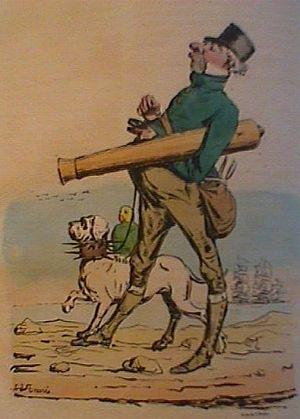
Charles-Joseph Traviès de Villers, dit Traviès, né le 21 février 1804 à Wülflingen dans le canton de Zurich, et mort le 13 août 1859 à Paris, est un peintre et caricaturiste suisse, naturalisé français.
La Silhouette, sous-titré album lithographique : Beaux-arts, dessins, mœurs, théâtres, caricatures, est un journal hebdomadaire illustré paru à Paris du 24 décembre 1829 au 2 janvier 1831. Un volume sous-titré journal des caricatures était constitué tous les trois mois. Il fut fondé par deux imprimeurs lithographes, Charles Ratier et Sylvestre-Nicolas Durier, qui formèrent avec Benjamin-Louis Bellet une société en commandite à laquelle s’associa Charles Philipon. En décembre 1829, une nouvelle société est formée dans laquelle l’apport financier d’Émile de Girardin et Lautour-Mézeray était prépondérant.
Les personnages de La Comédie humaine d'Honoré de Balzac sont, suivant les décomptes, au nombre de 4 000 à 6 000. Un millier d'entre eux ont des liens familiaux.